109 Felicitas

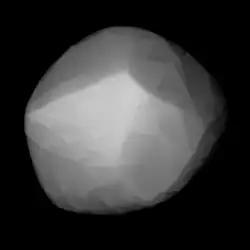

109 Felicitas is a dark and fairly large main-belt asteroid. It was discovered by German-American astronomer C. H. F. Peters on 9 October 1869, and named after Felicitas, the Roman goddess of success. The only observed stellar occultation by Felicitas is one from Japan on 29 March 2003.